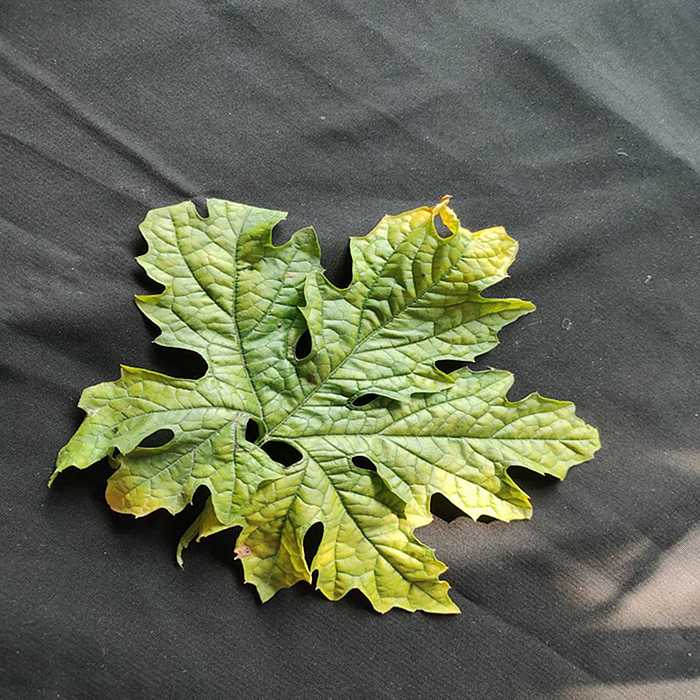
Plant: Bitter Gourd
Label: Mosaic virus